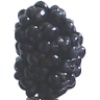
Label: mulberry